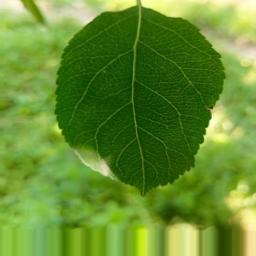
Label: Healthy